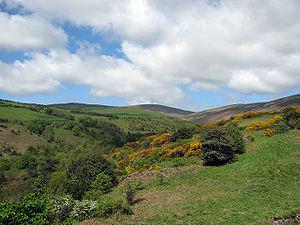
Liste les sommets de l'île de Man dans l'ordre décroissant d'altitude.
L’île de Man /il də man/ est un territoire formé d’une île principale et de quelques îlots situés en mer d’Irlande, au centre des îles Britanniques. L’île de Man forme une dépendance de la Couronne britannique, c'est-à-dire qu'elle n'appartient pas au Royaume-Uni mais relève directement de la propriété du souverain britannique, actuellement la reine Élisabeth II, qui agit en qualité de « seigneur de Man ». Ce statut n’en fait pas un État reconnu indépendant, mais l'île dispose d’une large autonomie politique et économique. Ainsi depuis 2011, le lieutenant-gouverneur, fonction jusqu'alors attribuée par la reine, est désigné par un vote de représentants locaux mannois. De fait de son statut et d'une politique fiscale très avantageuse, elle est considérée comme un des lieux privilégiés par l'évasion fiscale, acquérant une réputation de paradis fiscal, notamment depuis les révélations des « Paradise Papers ».